Jean-Louis Morin (porcelain painter)

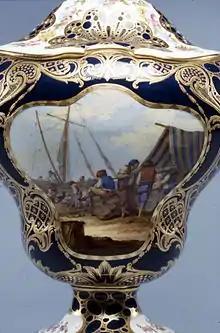
Sèvres porcelain potpourri vase with a harbor scene painted by Jean-Louis Morin.

Jean-Louis Morin (1732-1787) was a French porcelain painter who worked at the Sèvres Porcelain Manufactory from 1754 to 1787. He was a specialist in figure painting known for his depictions of military and marine scenes which he painted on useful wares, as well as ornamental and flower vases. Unusually he used his own sketches for the design of the paintings. His artist's signature featured a scrolling upper or lower cased letter M.